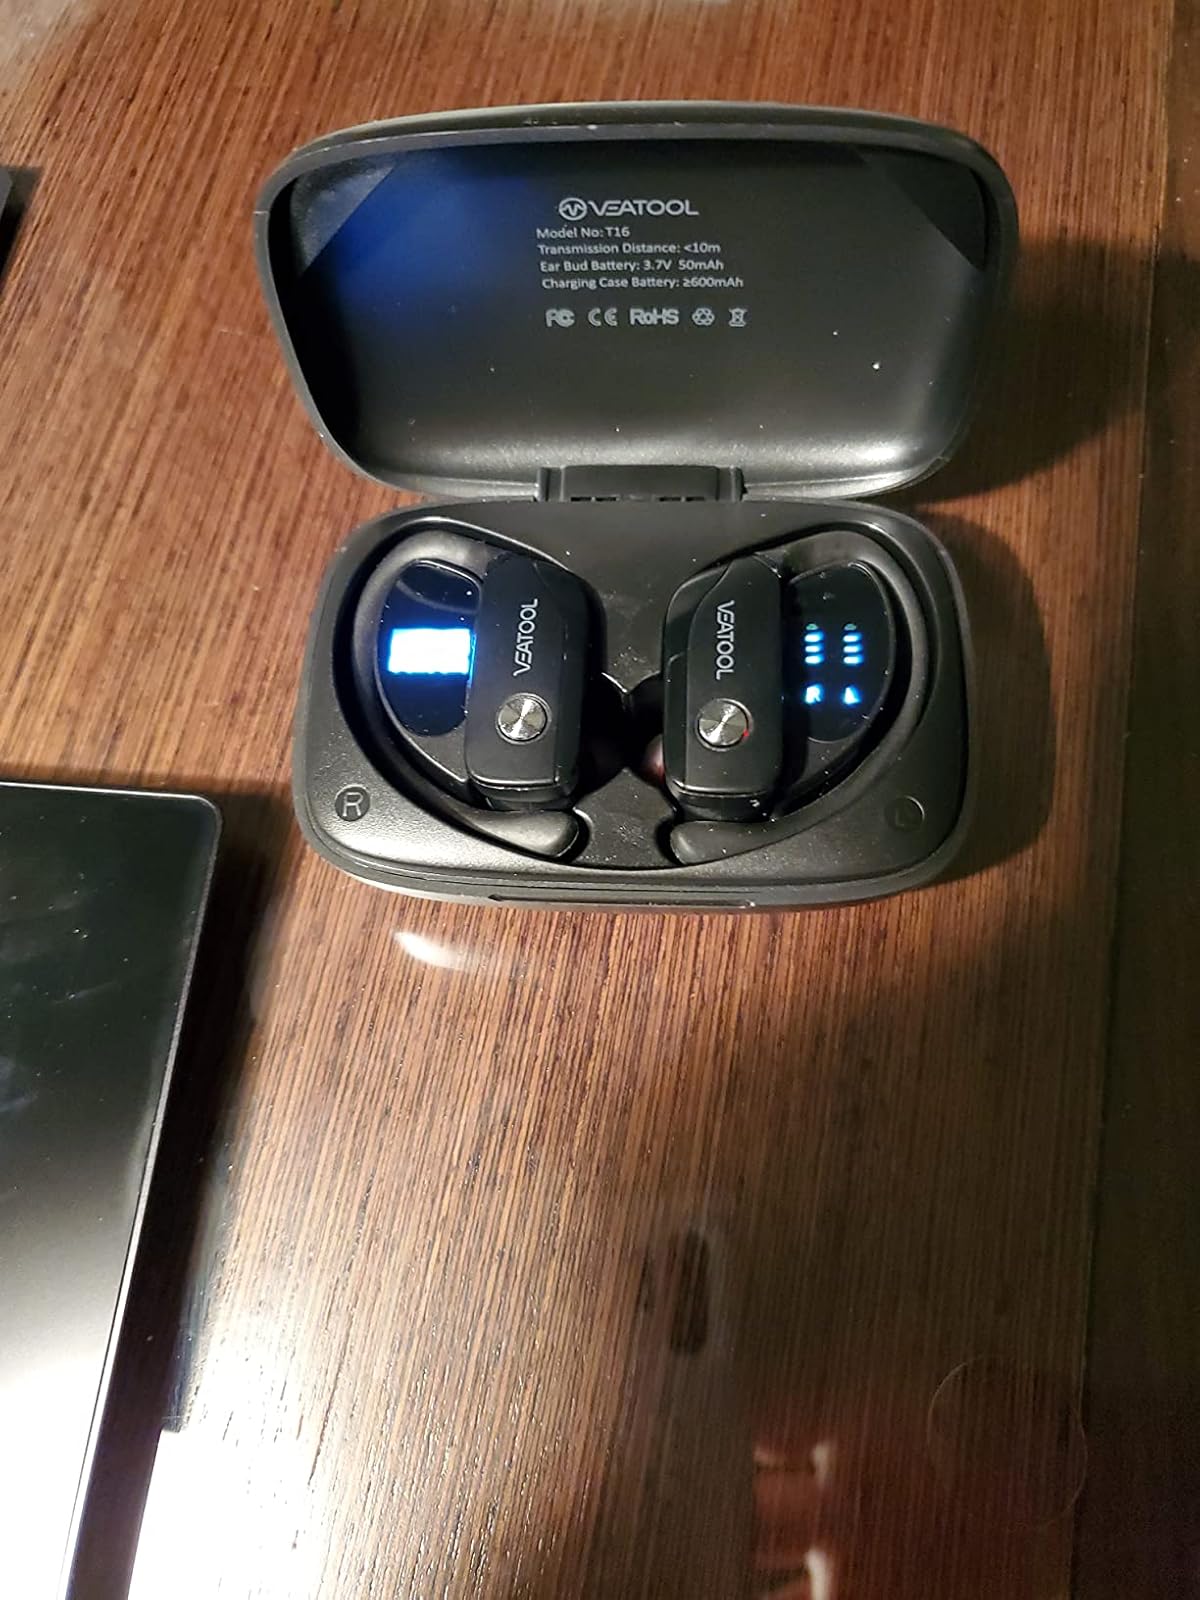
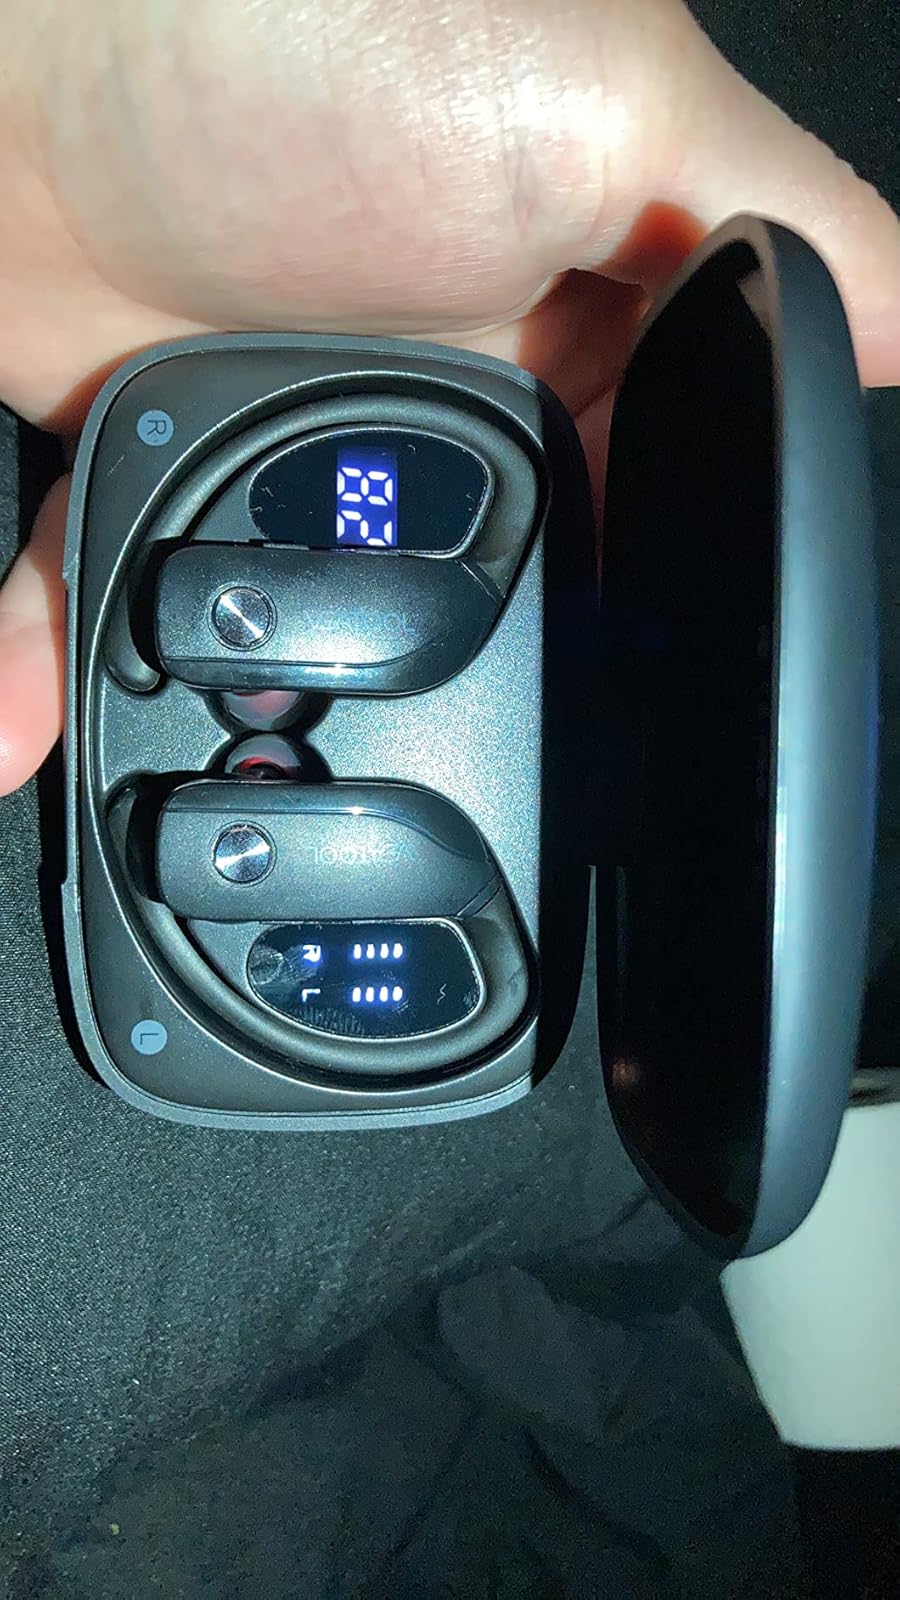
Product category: earbuds
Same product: yes